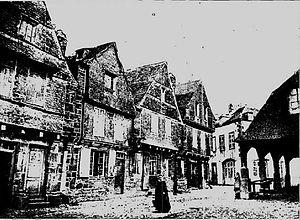
Vieilles maisons sur la commune du Faou dans le département français du Finistère en 1903.
Le Faou est une commune du Finistère, dans la région administrative Bretagne. Elle abrite le siège du parc naturel régional d'Armorique dont elle est membre.